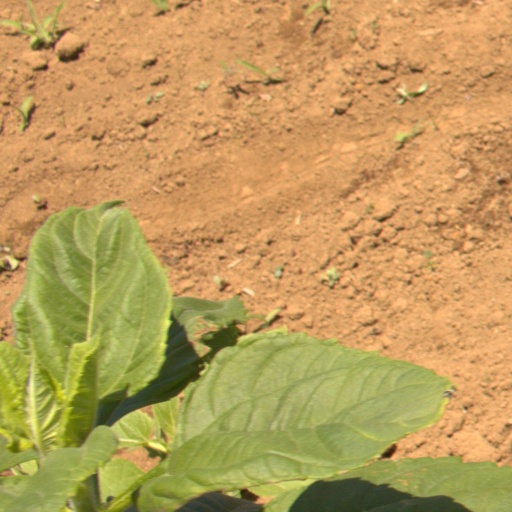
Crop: Jerusalem artichoke